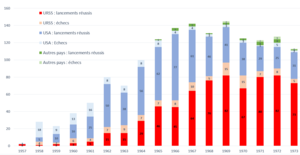
Nombre de lancements par pays sur la période 1957-1973
Spoutnik 1 est le premier satellite artificiel de la Terre. Cet engin spatial soviétique, premier de la série de satellites Spoutnik, est lancé le 4 octobre 1957 depuis le cosmodrome de Baïkonour par un lanceur R-7 Semiorka qui couronne les travaux des ingénieurs et techniciens de l'OKB-1 chargés de développer ce gros missile balistique intercontinental. Leur responsable Serguei Korolev, visionnaire fasciné par les perspectives spatiales ouvertes par les fusées, avait réussi à persuader ses commanditaires militaires d'utiliser le missile balistique comme lanceur de satellites.
La course à l'espace désigne la compétition à laquelle se sont livrés les États-Unis et l'Union soviétique, dans le domaine astronautique entre 1957 et 1975. Cette lutte pacifique a concerné d'abord l'envoi des premiers satellites artificiels, puis les premiers vols humains dans l'espace, l'envoi de sondes spatiales pour explorer les planètes les plus proches, et a culminé avec l'envoi d'astronautes sur la Lune.